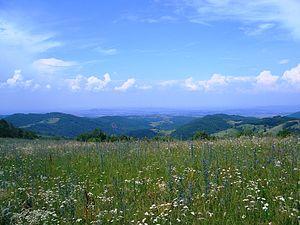
Kragujevac est une ville serbe située dans le district de Šumadija. Kragujevac est le centre administratif du district. Au recensement de 2011, la ville intra muros comptait 150 835 habitants et son territoire métropolitain, appelé Ville de Kragujevac, avec les cinq municipalités qui le composent, 179 417.